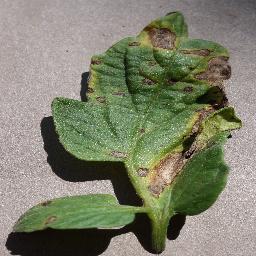
Label: Tomato___Early_blight